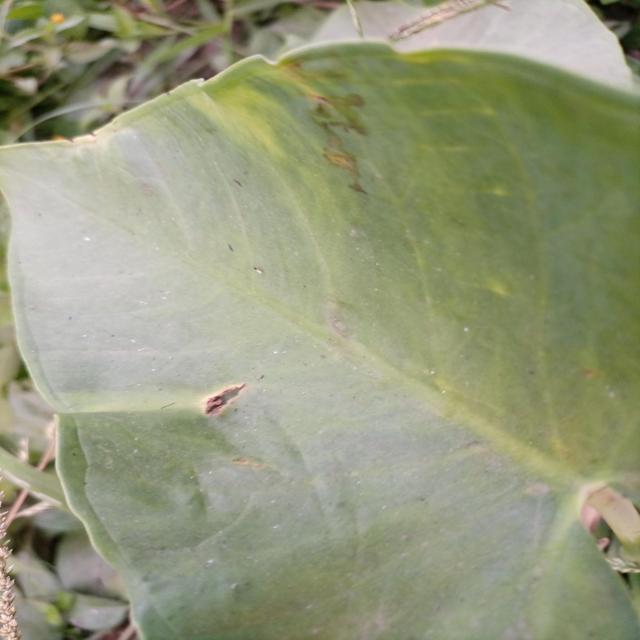
Label: Mid_Blight